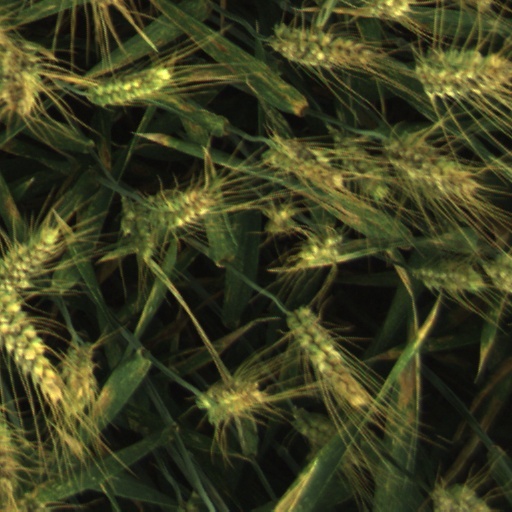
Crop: wheat